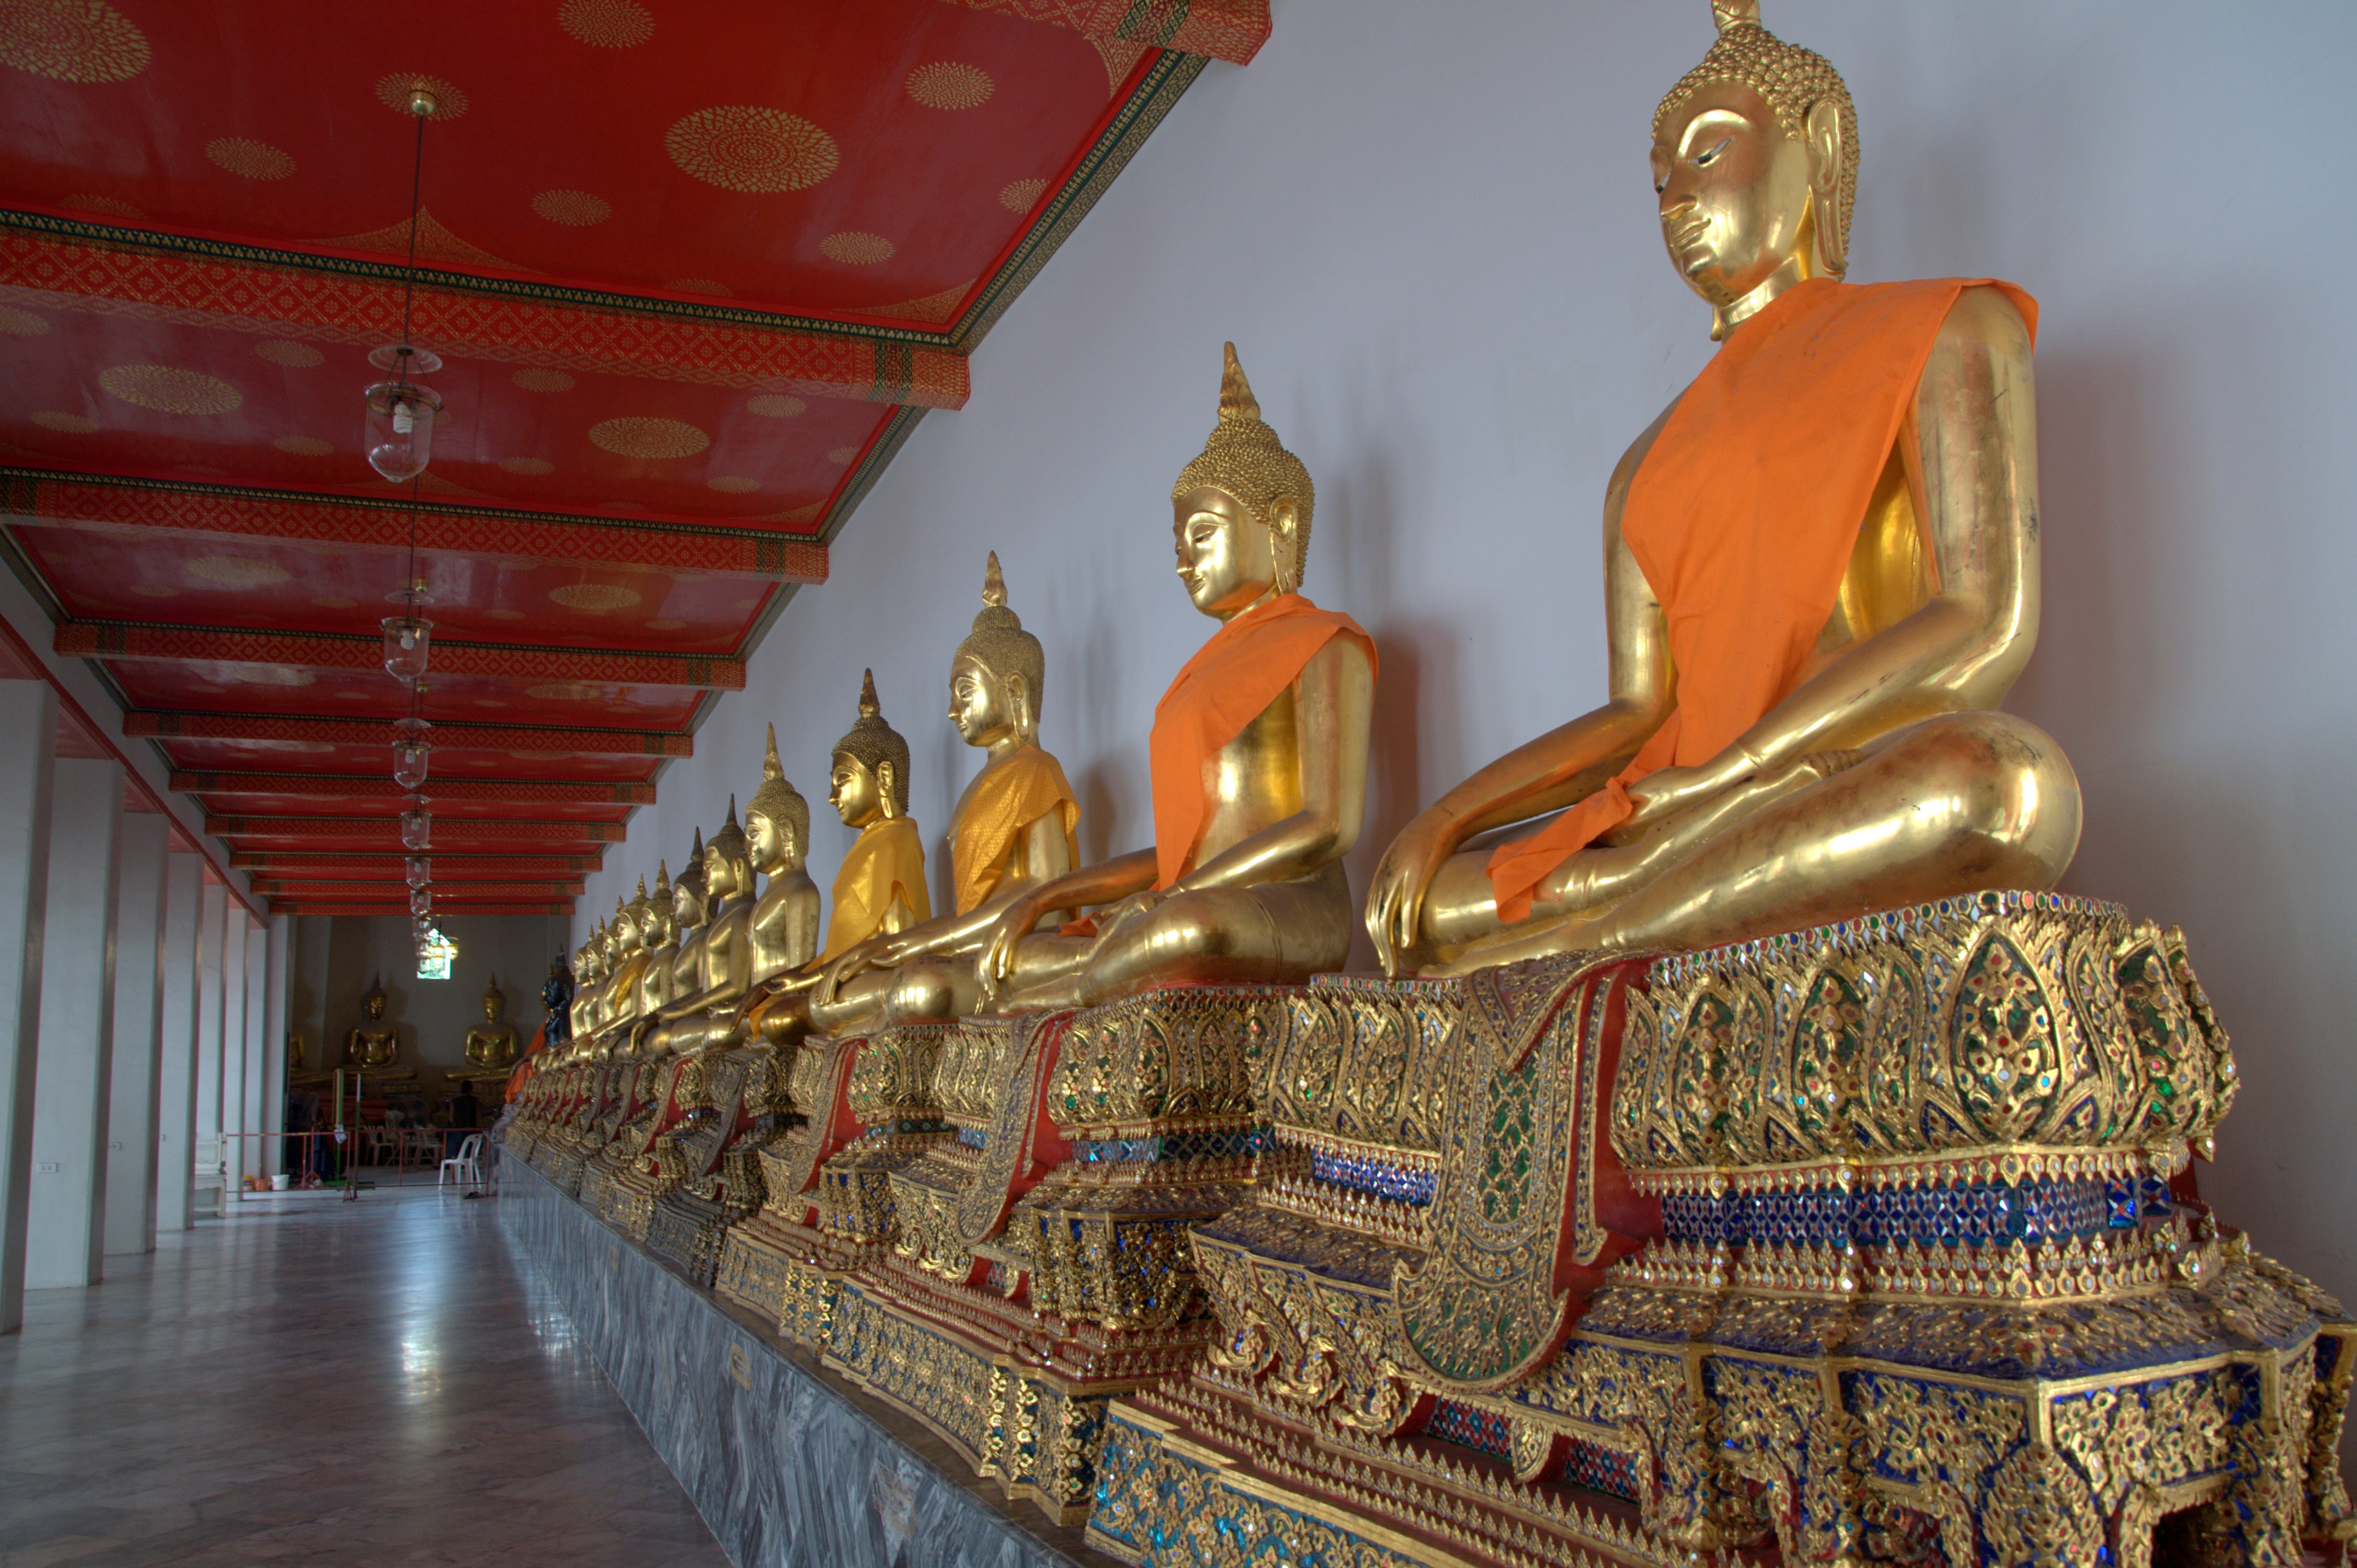
building, palace, monument, travel, asian, statue, buddhist, buddhism, religion, ancient, place of worship, thailand, meditation, gold, temple, buddha, worship, oriental, thai, wat, hindu temple, ancient history